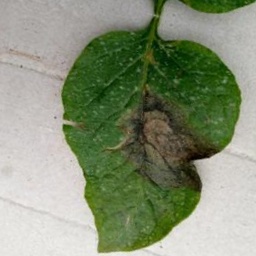
Etiqueta: Late Blight